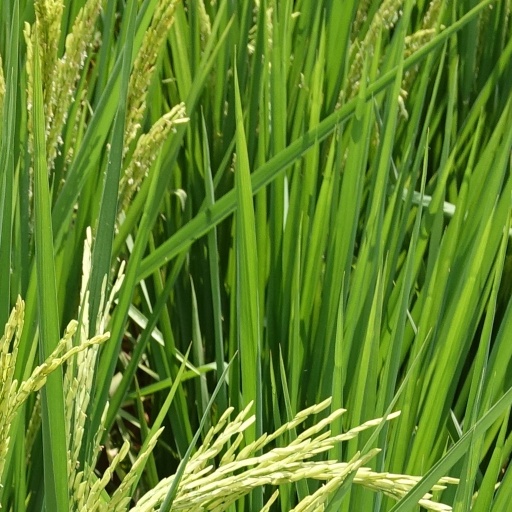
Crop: rice